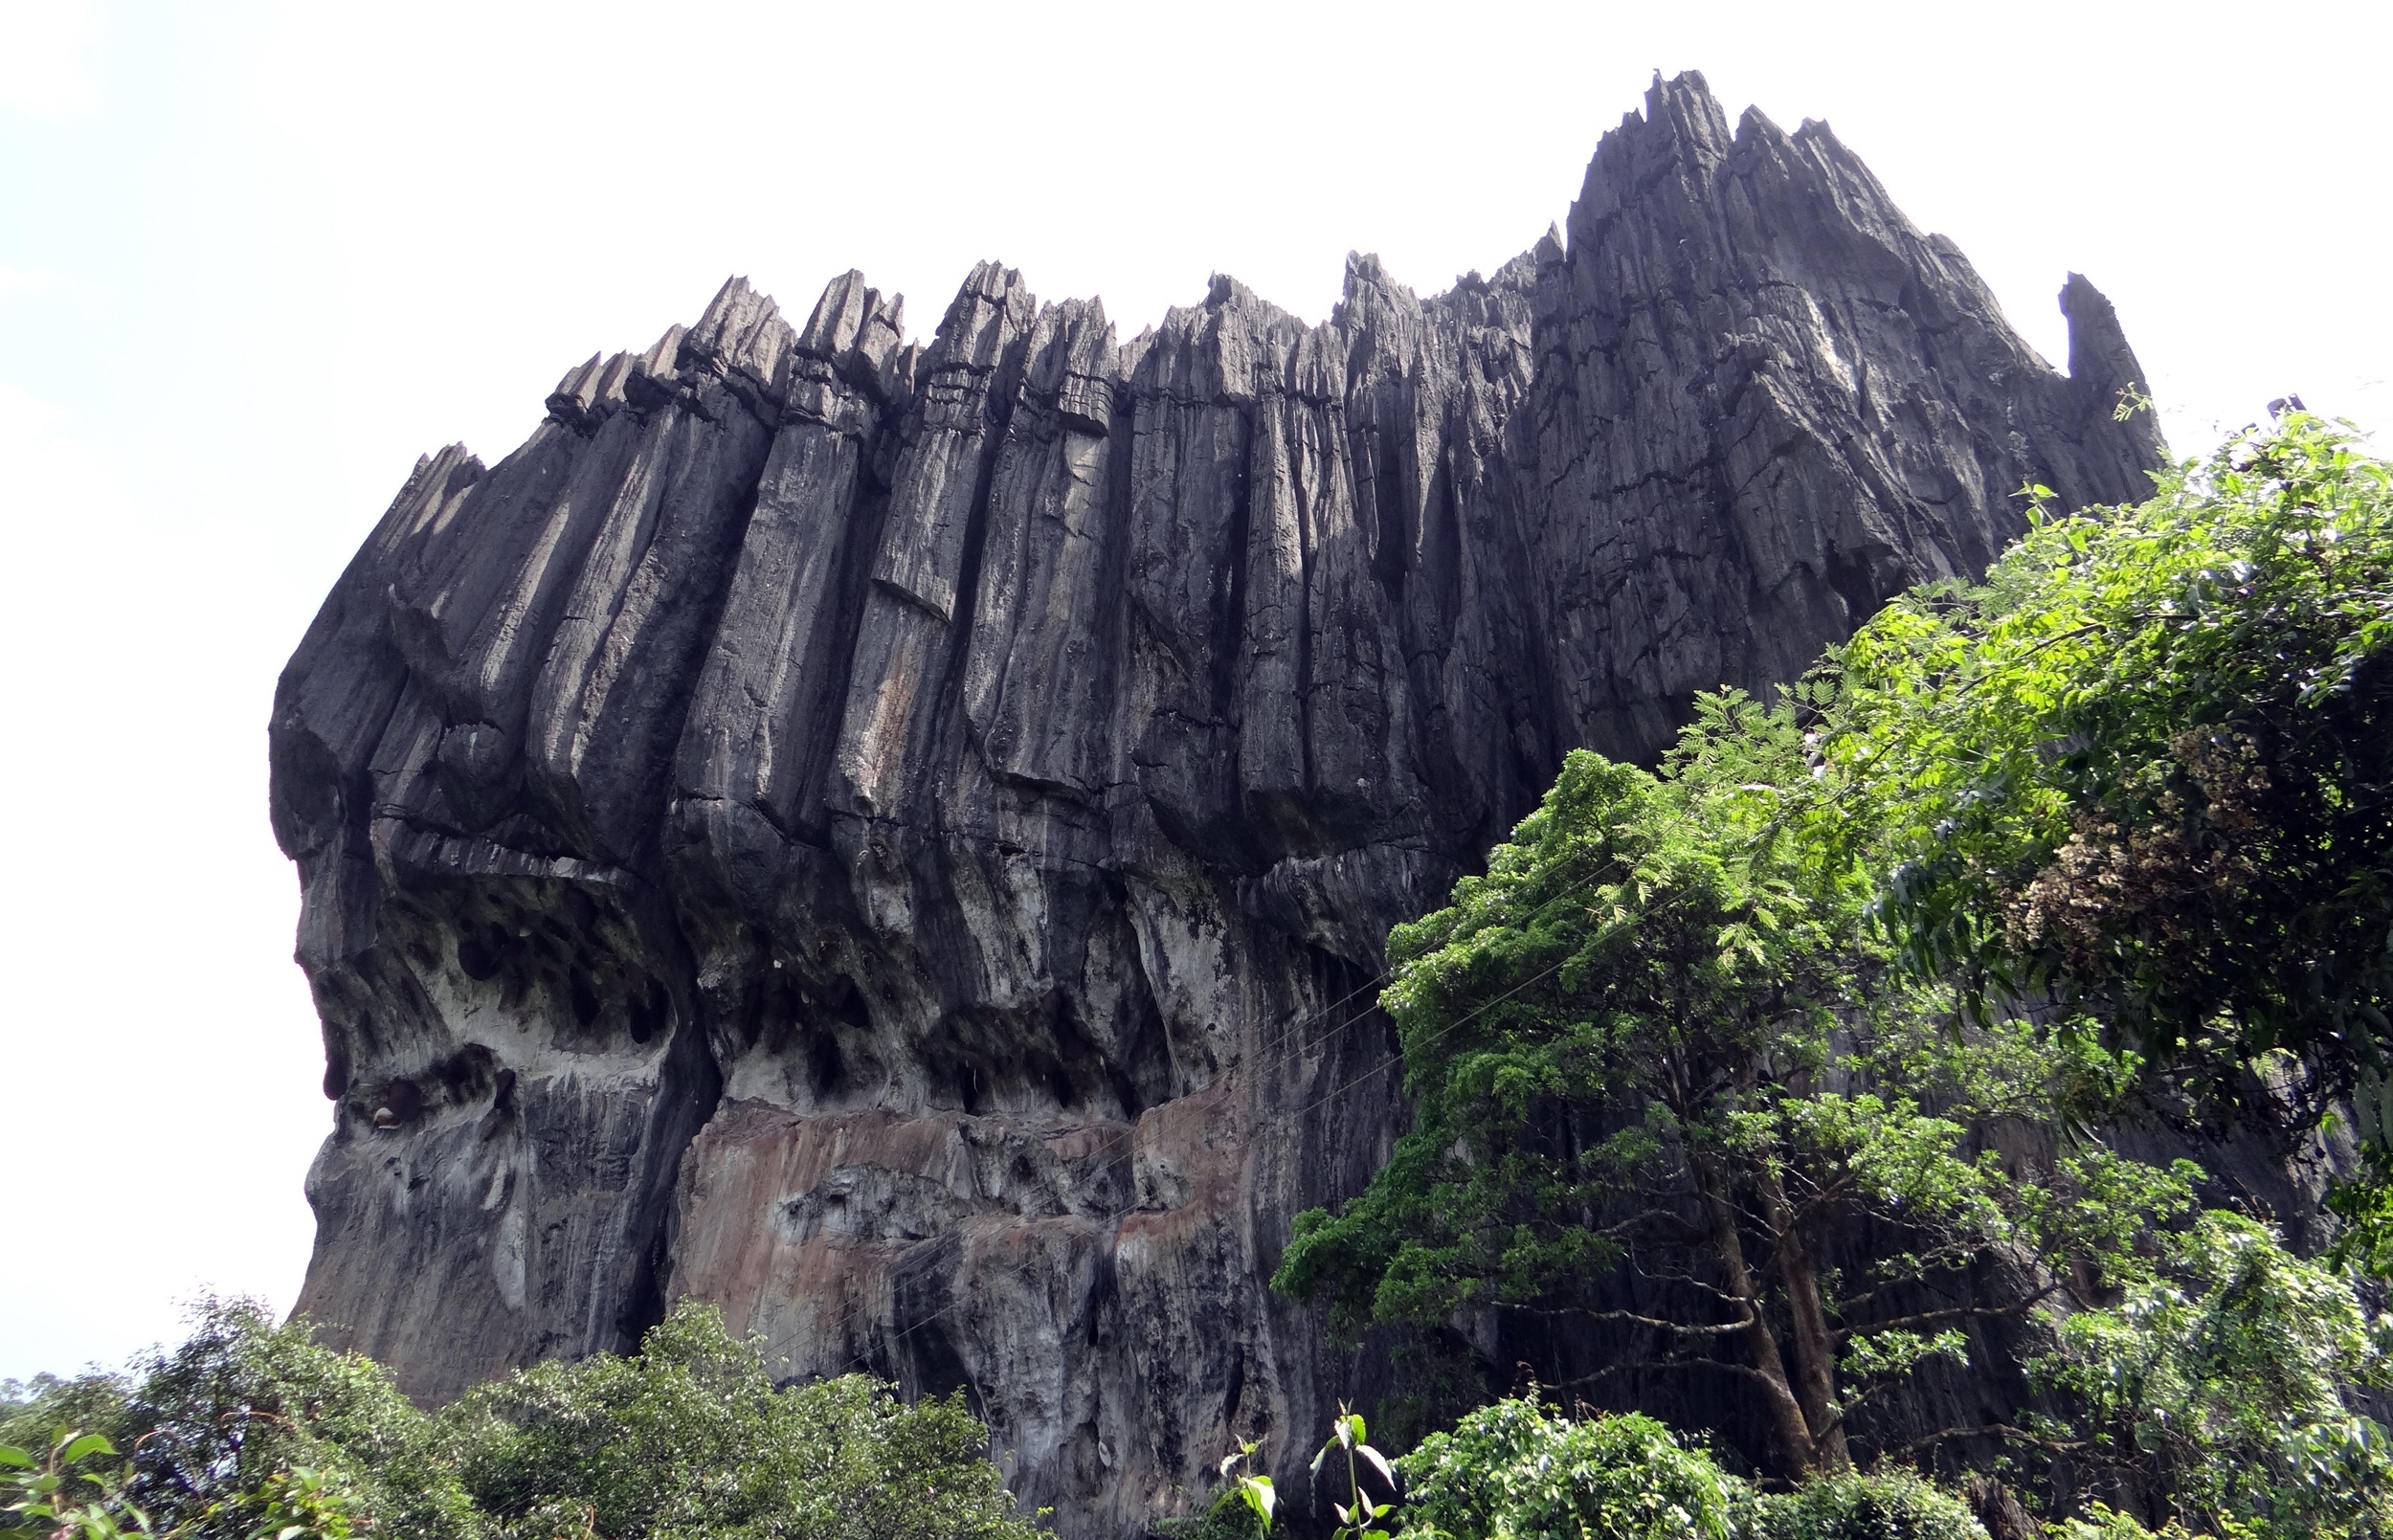
landscape, nature, rock, formation, cliff, rock formation, terrain, material, ridge, erosion, geology, badlands, plateau, limestone, india, geological, karnataka, karst, landform, geographical feature, geological phenomenon, yana, uttar kannada, bhairaveshwar shikhar